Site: brandenburg
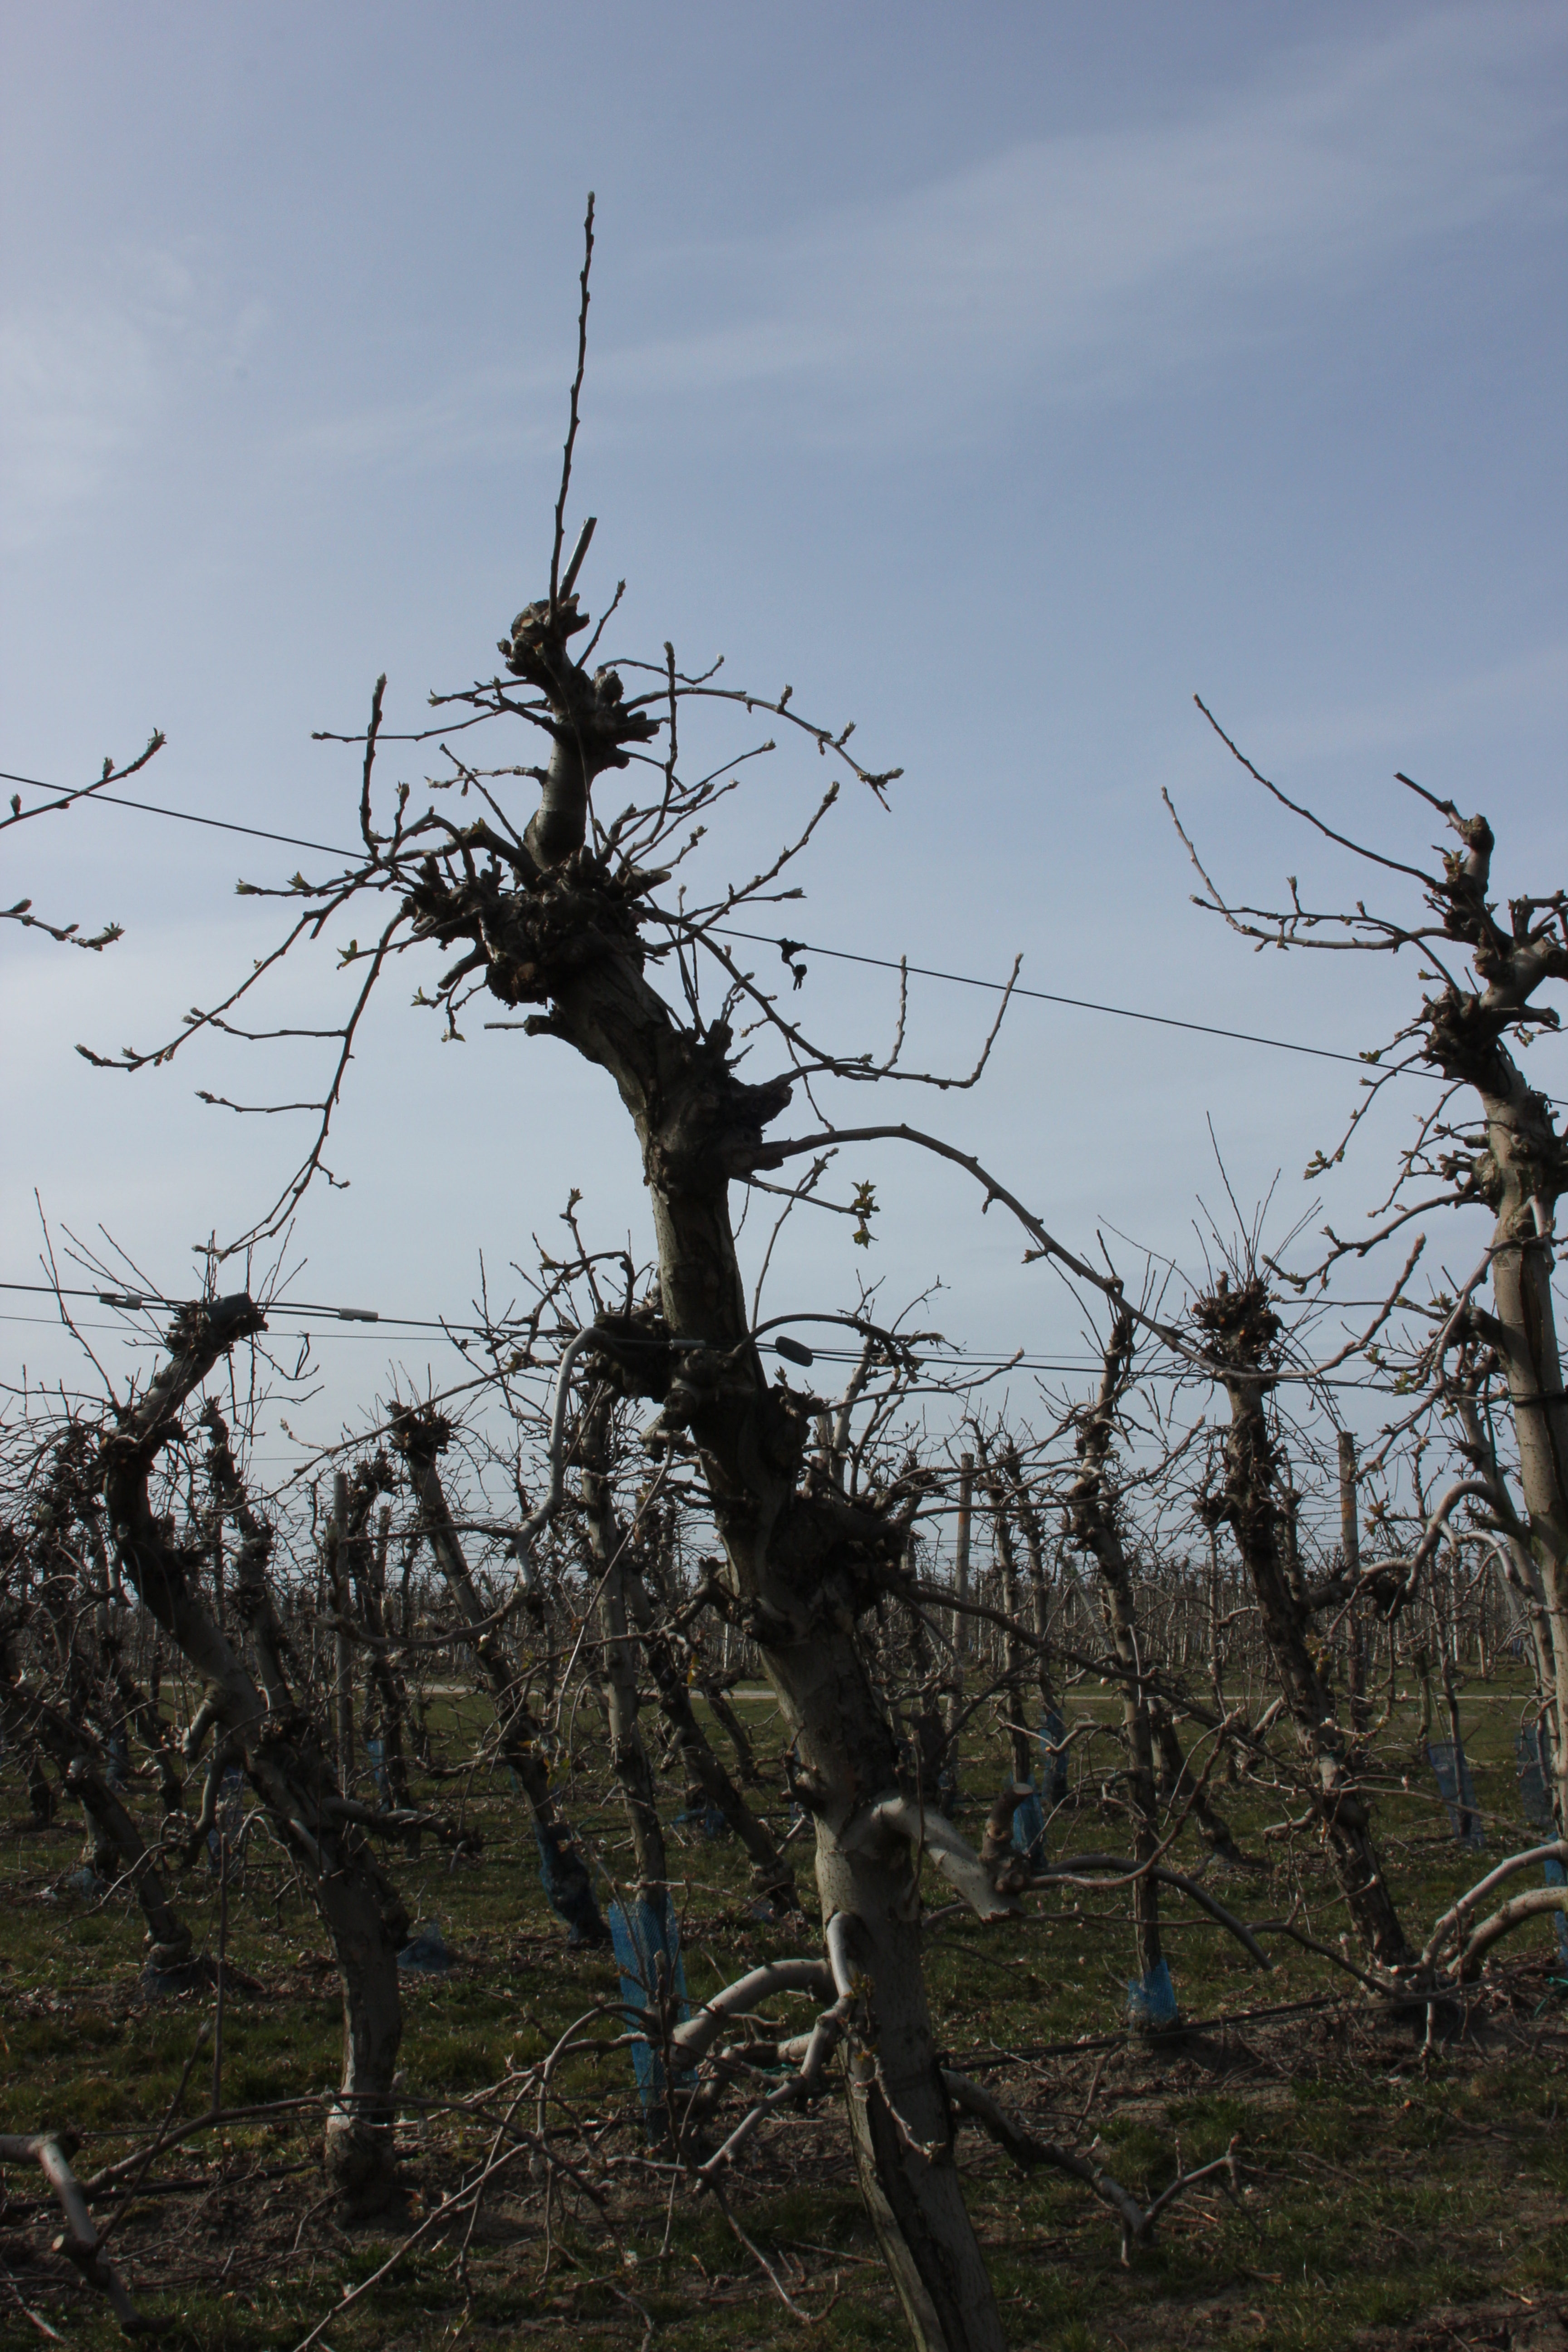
Growth stage (BBCH 54): Inflorescence emergence